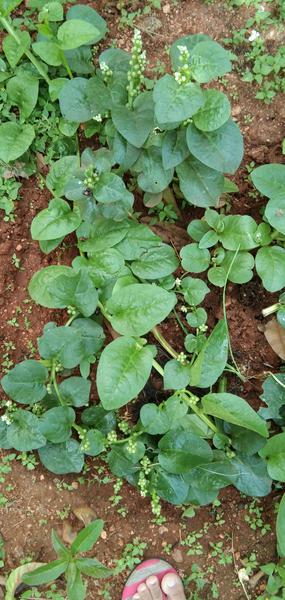
Plant: Basale